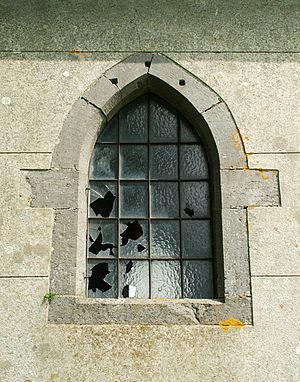
Belgique - Brabant wallon - Villers-la-Ville - Marbais - Chapelle Notre-Dame Auxiliatrice du Triolet
Harpe